Barbershop 2: Back in Business

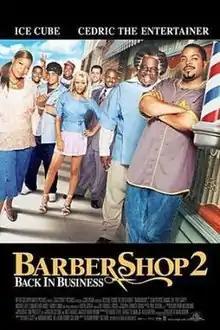
Theatrical release poster

Barbershop 2: Back in Business is a 2004 American comedy-drama film directed by Kevin Rodney Sullivan and released by Metro-Goldwyn-Mayer Pictures on February 6, 2004. A sequel to 2002's "Barbershop" and the second film in the "Barbershop" film series, also from State Street producing team Robert Teitel and George Tillman Jr., "Barbershop 2" deals with the impact of gentrification on the reputation and livelihood of a long-standing south Chicago barbershop. Ice Cube, Cedric the Entertainer, Sean Patrick Thomas, Eve, and several more actors reprise their roles from the first "Barbershop" film. However, a few of the original film's actors including Tom Wright and Jazsmin Lewis return with smaller roles.